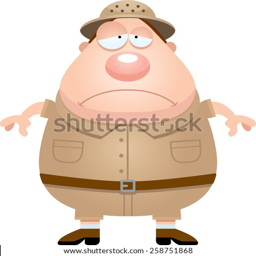
a cartoon illustration of an explorer looking sad .